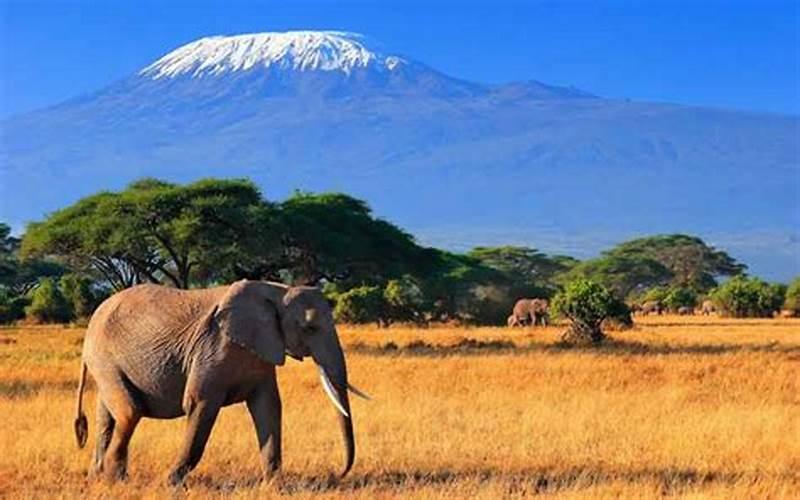
Mandhari nzuri na ya kuvutia ya mbuga za wanyama kukiwa na nyasi kavu za rangi ya njano na mnyama tembo wenye umbo na uzito mkubwa, kwa mbali kukiwa na miti mirefu pamoja na mlima ulio na theluji katika kilele.